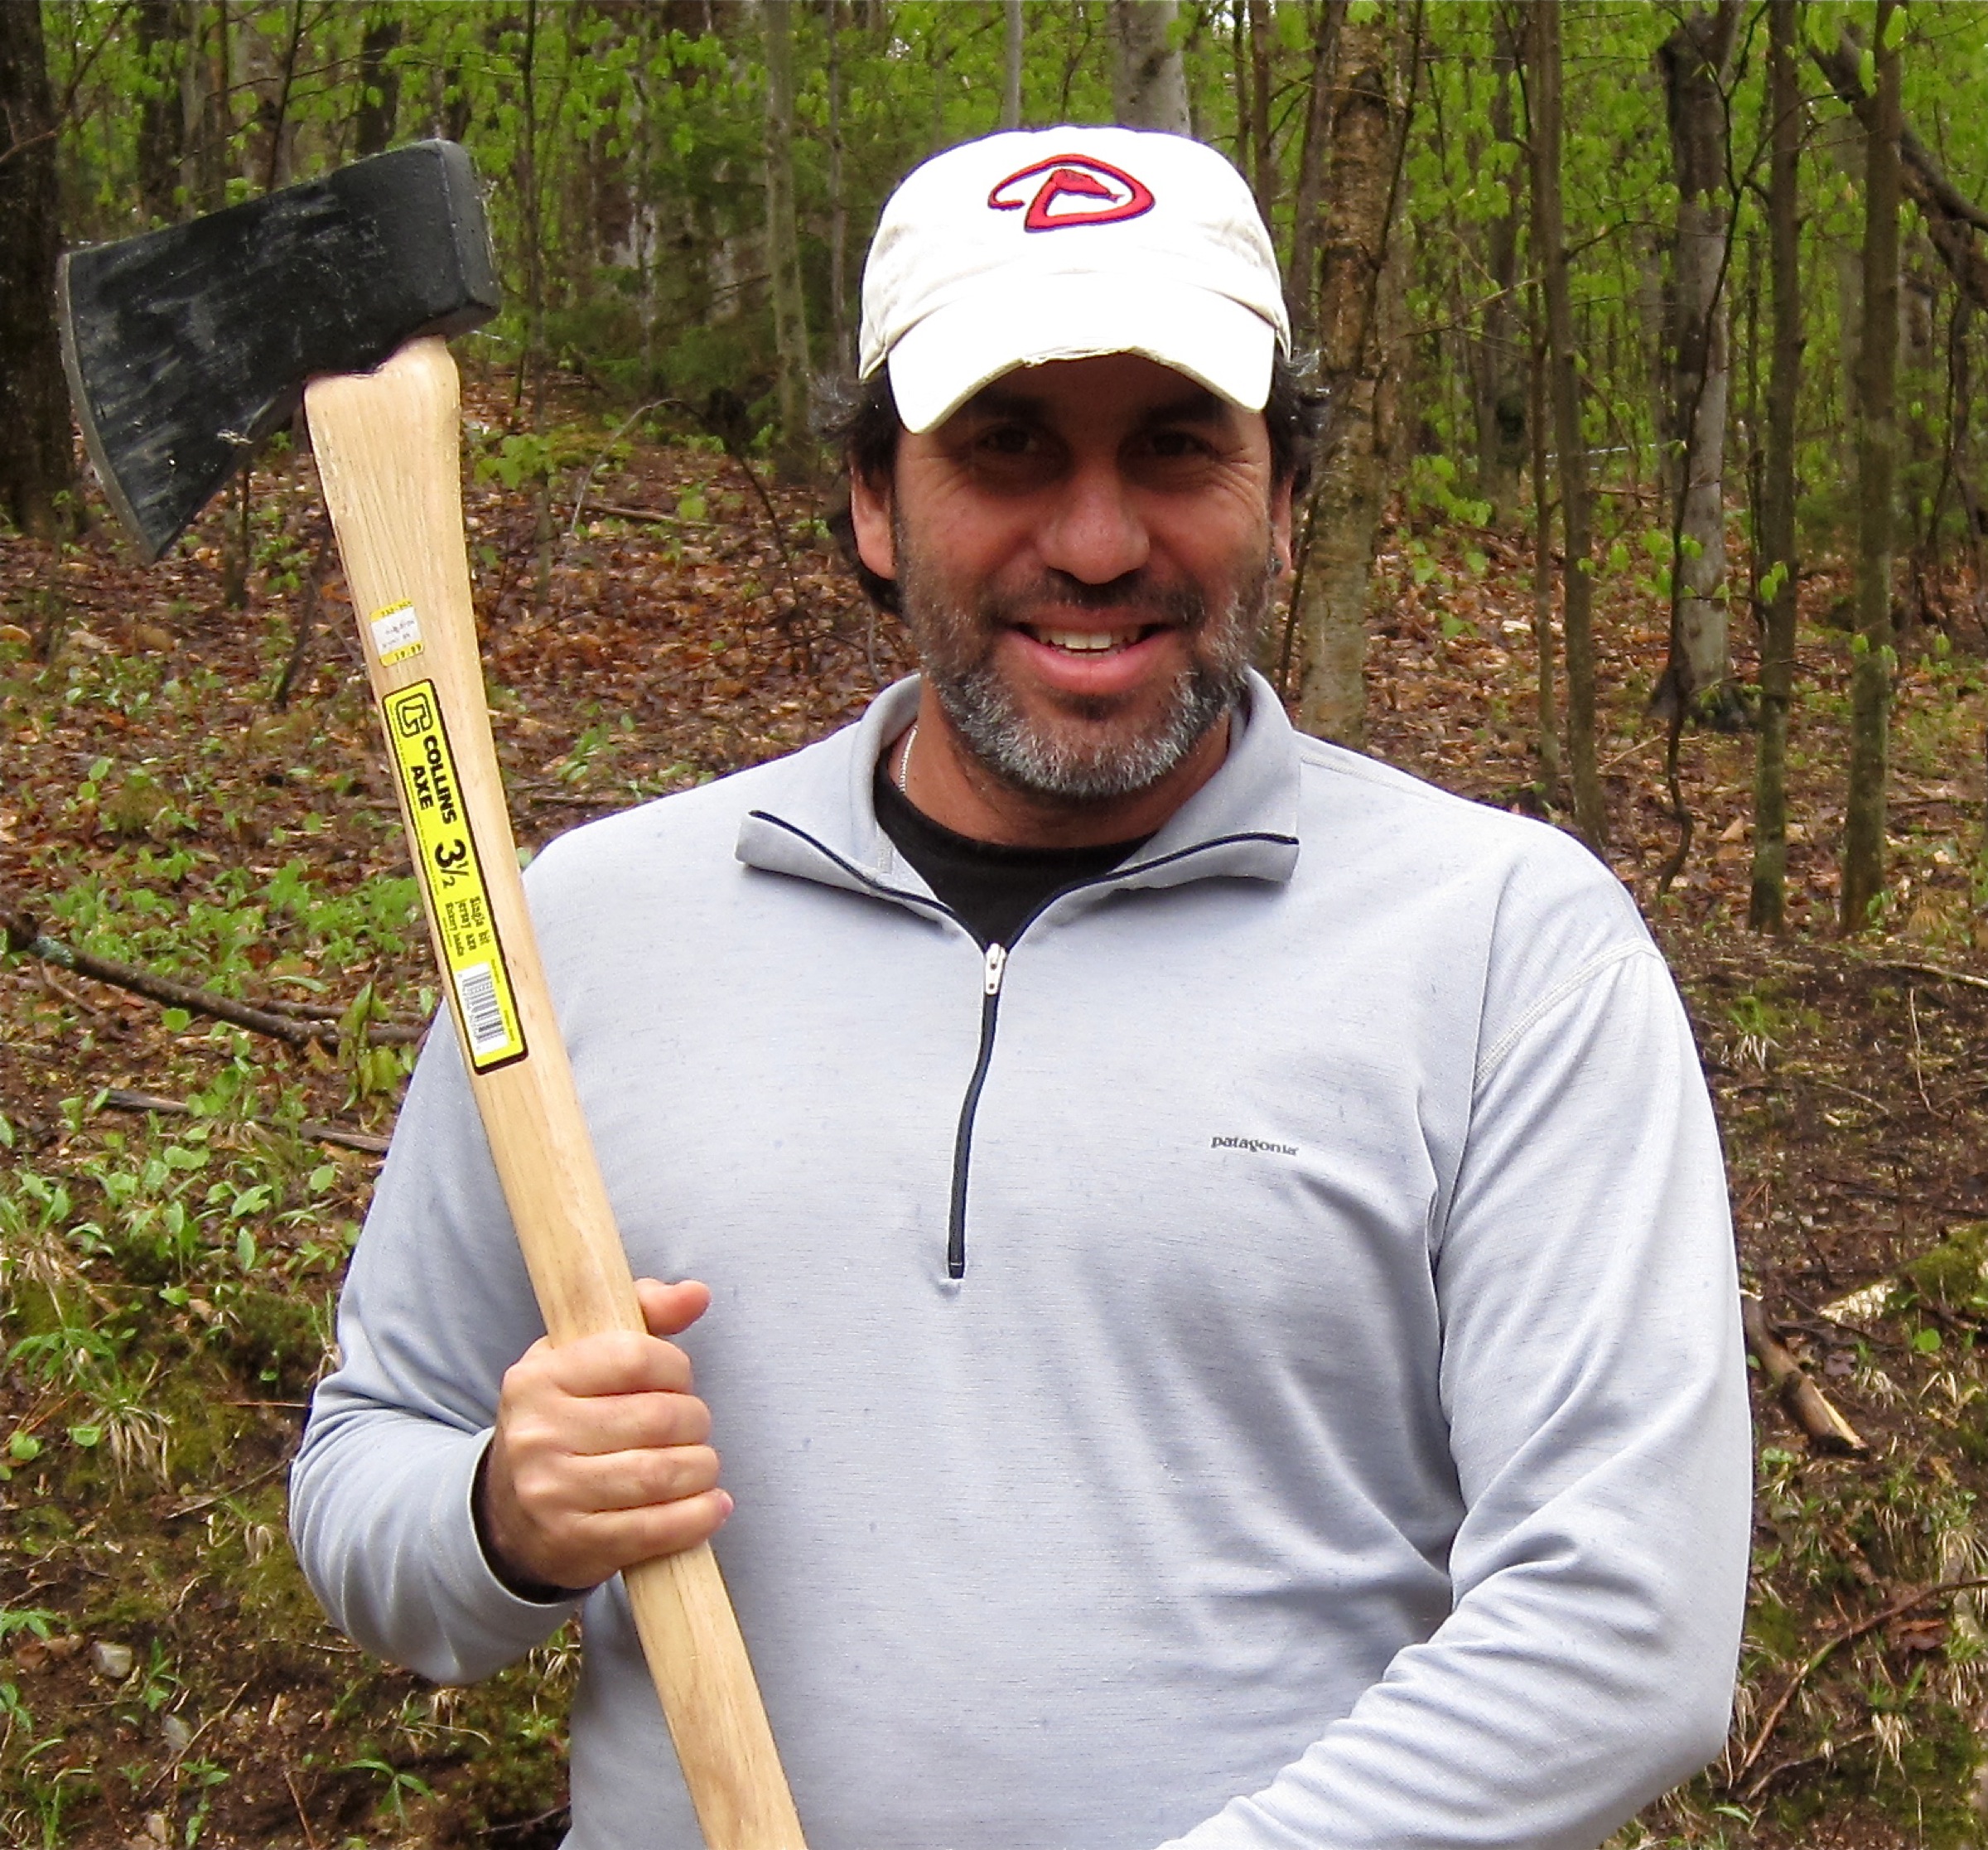
vermont, bryanalexander, outdoor recreation